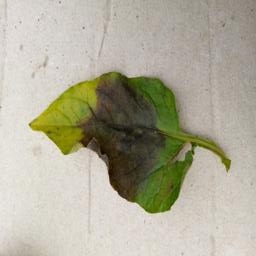
Etiqueta: Late Blight